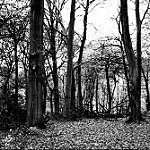
Label: B & W